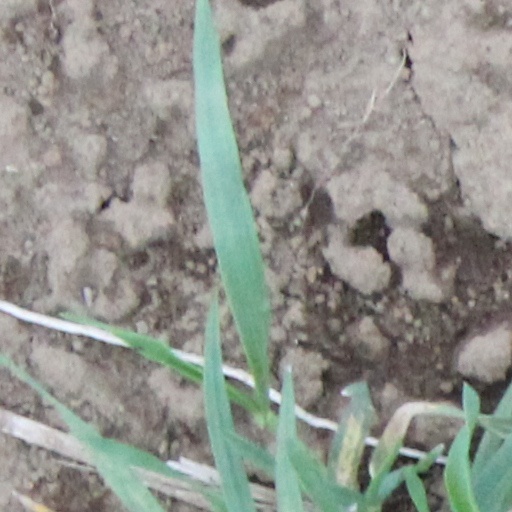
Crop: wheat